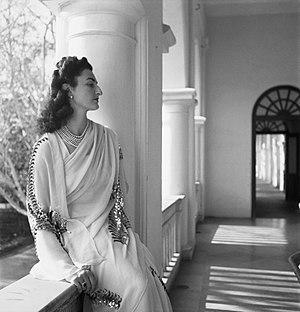
La Princesse Dürrüşehvar était la fille d'Abdülmecit II, dernier calife du monde musulman. Elle portait les titres de princesse de Berar et princesse impériale de l'Empire ottoman.